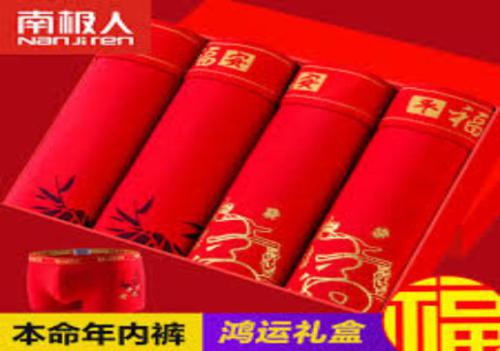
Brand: nanjiren
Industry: Clothes